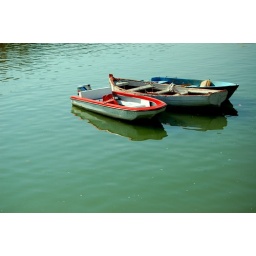
Awful dirty water in Seville. But a nice combination of boats...